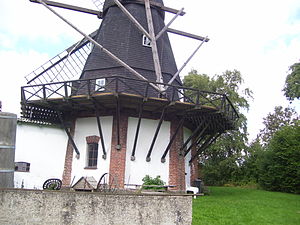
Skenkelsø Mølle / Konstruktion og teknik / Opbygning i etager / Undermøllen
Undermøllen i Skenkelsø Mølle er opmuret med stræbepiller
Undermøllen i Skenkelsø er grundmuret og med stræbepiller
Skenkelsø Mølle er en hollandsk vindmølle, der krøjes manuelt. Den har galleri, hvortil der er adgang fra broloftet. Møllen, der er opført i 1891, består af en ottekantet overbygning med spåntækning på et grundmuret fundament, der er udbygget med stræbepiller. Møllen er senest restaureret i 1995 med nye vinger og reparationer af spåndækningen. Ølstykke Kommune overtog møllen i 1972, men driften fortsatte til 1973. Møllen var ude af drift og forfaldt indtil 1990, hvor Ølstykke Historiske forening gik i gang med restaureringen og sikrede, at møllen blev bevaret og løbende restaureret. Ved strukturreformen i 2007 blev møllen overdraget til den nye fusion Egedal Kommune. Møllen har status af museumsmølle. På grund af, at møllen har været i drift væsentlig senere end de fleste gamle vindmøller, samtidig med, at den aldrig har været udsat for brande, er næsten alt oprindelig inventar bevaret.